Othon Mataragas

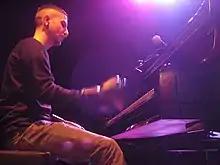
Othon performs his signature piece Boxer Coaster wearing boxing gloves.

In October 2009 Othon gave the world premiere of "Boxer Coaster", the first piece ever composed for a pianist wearing boxing gloves, at the Pre Final Fest in Rome. Othon's second album entitled "Impermanence", which includes vocal performances by Ernesto Tomasini, Marc Almond, Camille O'Sullivan and Othon, with Justin Jones (from And Also the Trees) on the guitar, was released by Cherry Red Records/SFE in November 2011. "Impermanence" was voted by leading Greek music website Postwave.gr the best Greek album of 2011. Othon collaborated again with Ron Athey in 2011 for his large scale performance 'Gifts of the Spirit: Automatic Writing' in which he played under hypnosis while wearing boxing gloves and composed the soundtrack to performance artist Franko B's latest work entitled 'Because of Love' (2012). Othon composed the soundtrack for the awarded graphic novel The Tale of Brin & Bent and Minno Marylebone, written by Ravi Thornton and published by Jonathan Cape, Random House in 2012.